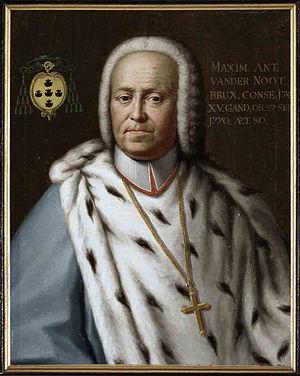
Sont mentionnés ci-après les Lignagers de Bruxelles sous l'Ancien Régime, ou en d'autres termes des personnes qui exercèrent des fonctions réservées aux Lignagers ou qui firent reconnaître officiellement leur qualité lignagère, ainsi que, pour l'époque contemporaine, leurs descendants tels que répertoriés dans les Filiations lignagères contemporaines collationnées et éditées par l'Association Royale des Descendants des Lignages de Bruxelles.